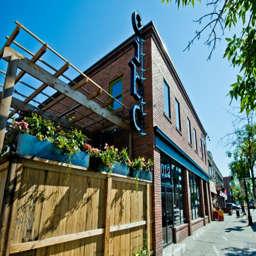
tv genre is located in a redbrick building .